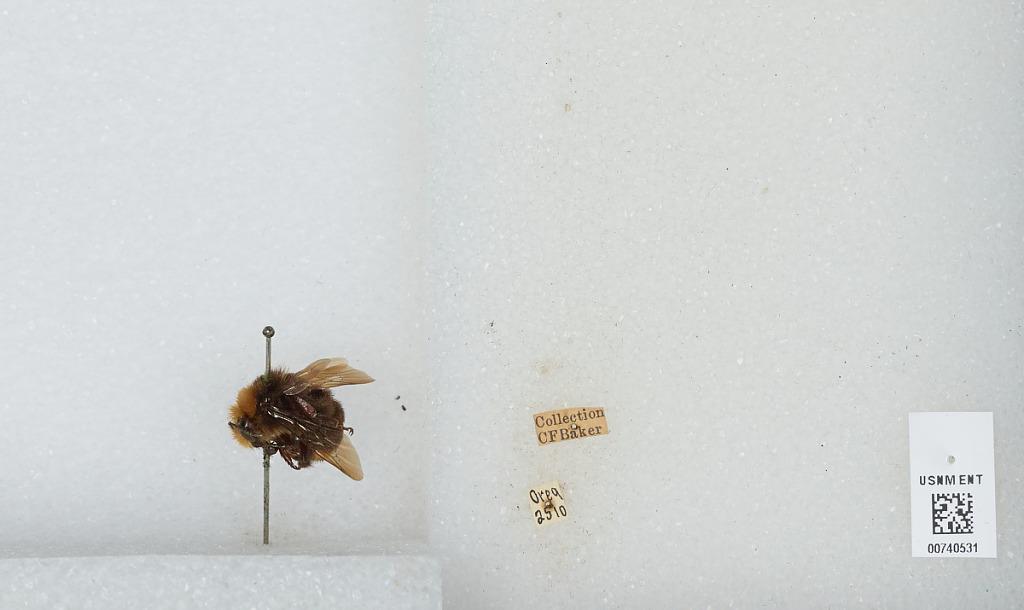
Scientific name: Bombus (Pyrobombus) vosnesenskii Radoszkowski
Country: United States
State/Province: Oregon